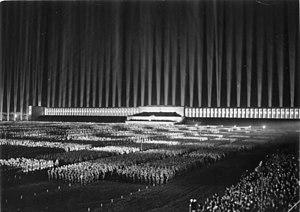
Le Reichsparteitagsgelände est un gigantesque complexe architectural, situé au sud-est de la ville de Nuremberg, qui a accueilli, de 1933 à 1938, les congrès annuels du NSDAP.
Le congrès de Nuremberg ou congrès du parti du Reich est le rassemblement annuel du parti nazi qui s'est tenu de 1933 à 1938 en Allemagne. À partir de l'arrivée au pouvoir d'Adolf Hitler en 1933, il se tient au Reichsparteitagsgelände, gigantesque complexe construit par Albert Speer à Nuremberg. Il sert d'instrument de propagande nationale-socialiste. La cinéaste Leni Riefenstahl en tire le film Le Triomphe de la volonté.
Albert Speer est un architecte allemand, ministre du Troisième Reich et proche de Hitler, né le 19 mars 1905 à Mannheim et mort le 1ᵉʳ septembre 1981 à Londres.